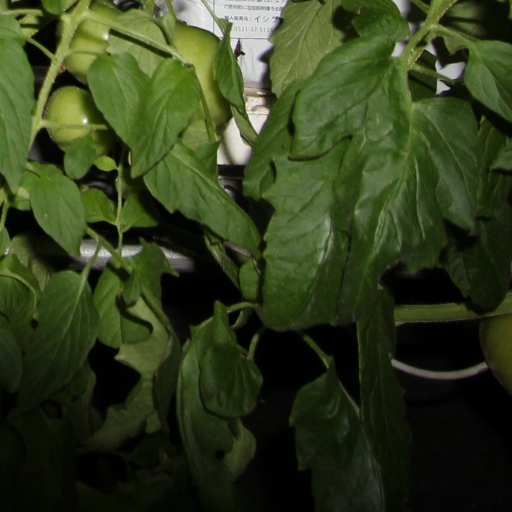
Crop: tomato